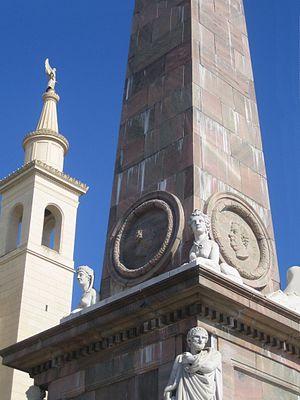
Carl Philipp Christian von Gontard fut un architecte allemand d'origine huguenote à la troisième génération. Il exerça et œuvra essentiellement à Potsdam, Berlin et Bayreuth. Élève de Jacques-François Blondel, il a laissé à la postérité une œuvre personnelle qui se situe d'un point de vue architectural à mi-chemin entre le rococo combiné au palladianisme de Georg Wenzeslaus von Knobelsdorff et le classicisme de David et Frédéric Gilly, eux-mêmes réfugiés huguenots. Carl von Gontard fait partie des quatre architectes honorés et liés à la tradition urbanistique la ville de Potsdam aux côtés de von Knobelsdorff, Karl Friedrich Schinkel et le natif de Potsdam Reinhold Persius. Ces quatre personnages ont leur médaillon sur l'obélisque du Alter Markt où se trouve l'hôtel de ville, l'église Saint-Nicolas et le château royal.